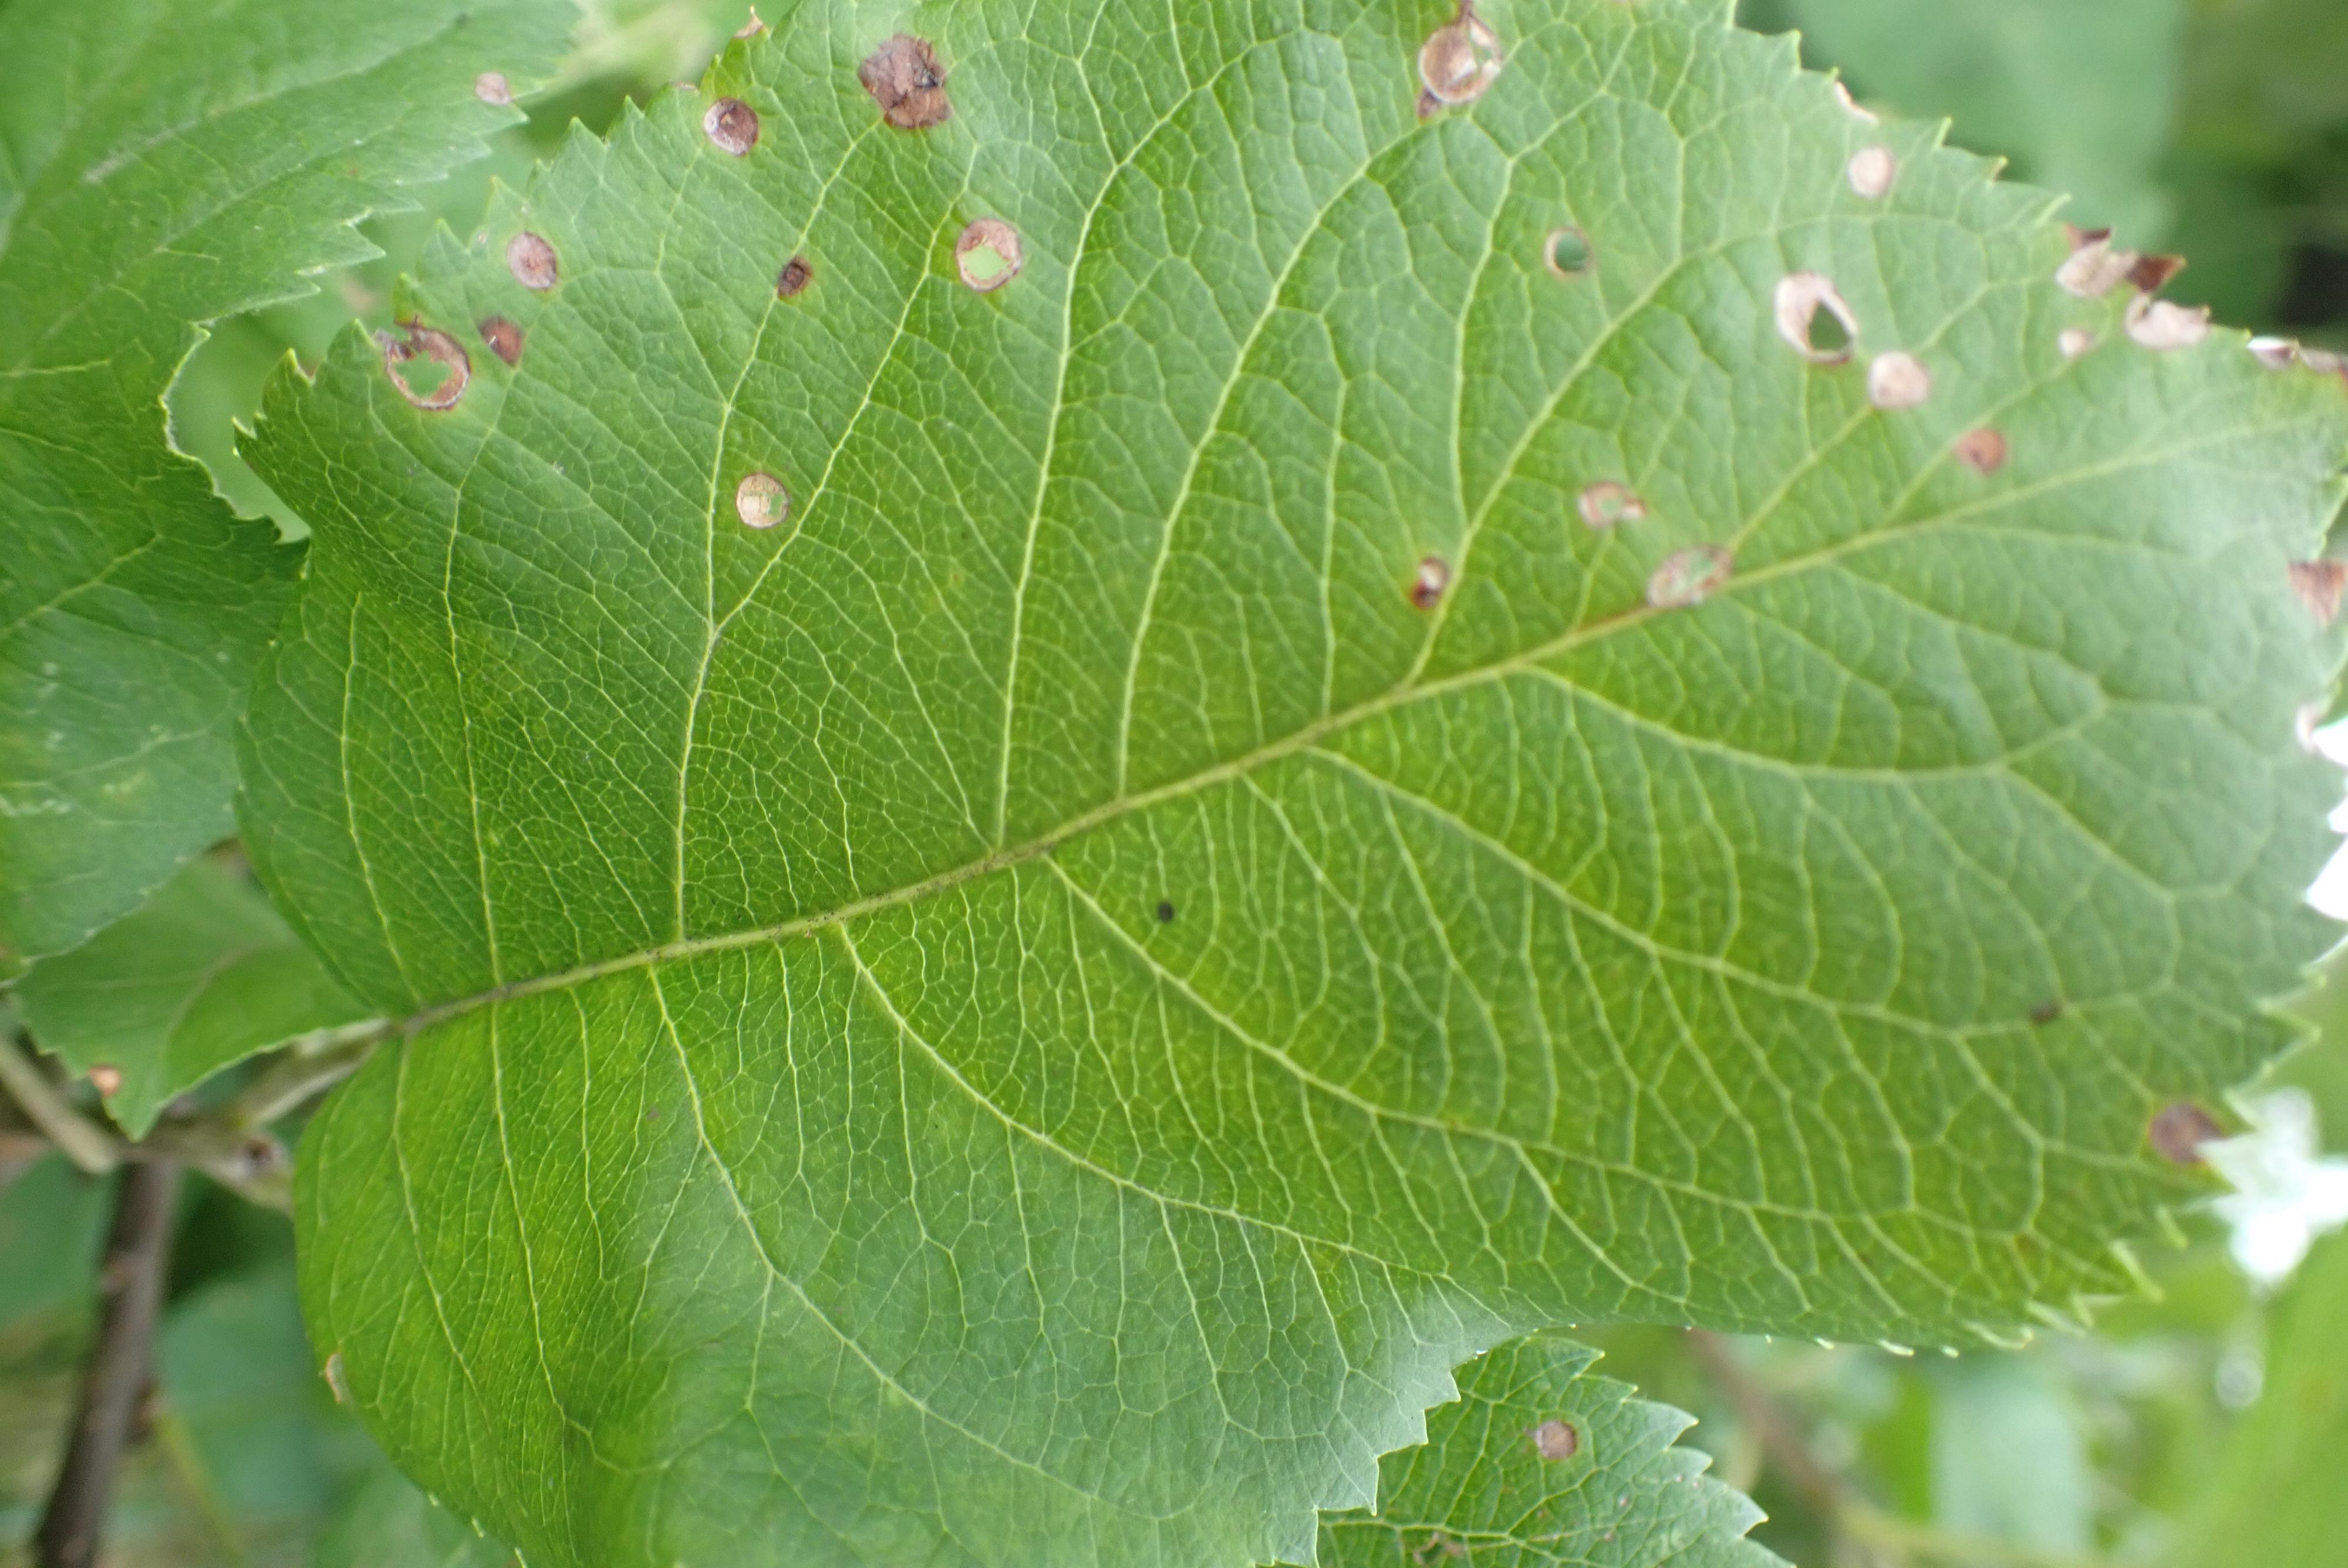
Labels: frog_eye_leaf_spot